A Thousand Heroes

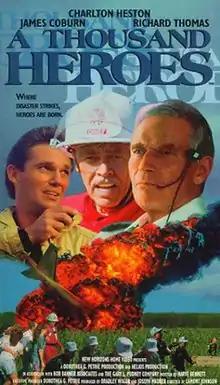
Film poster

A Thousand Heroes is a 1992 American disaster drama television film directed by Lamont Johnson and written by Harve Bennett. The film stars Charlton Heston, Richard Thomas, and James Coburn. It is based on a true story of United Airlines Flight 232, which crash-landed at Sioux City, Iowa on July 19, 1989.